Revs (graffiti artist)

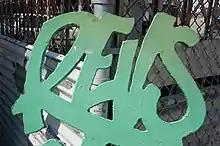
A metal Revs sculpture in Brooklyn.

Contacted for comment, again by the "New York Times", Revs told reporter Randy Kennedy he had, for the most part, received property owners' permission to weld and bolt these sculptures to the outsides of buildings.